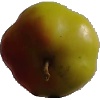
Label: Apple Red Yellow 2